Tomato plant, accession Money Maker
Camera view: horizontal (90 deg, fisheye); turntable rotation: 270 degrees
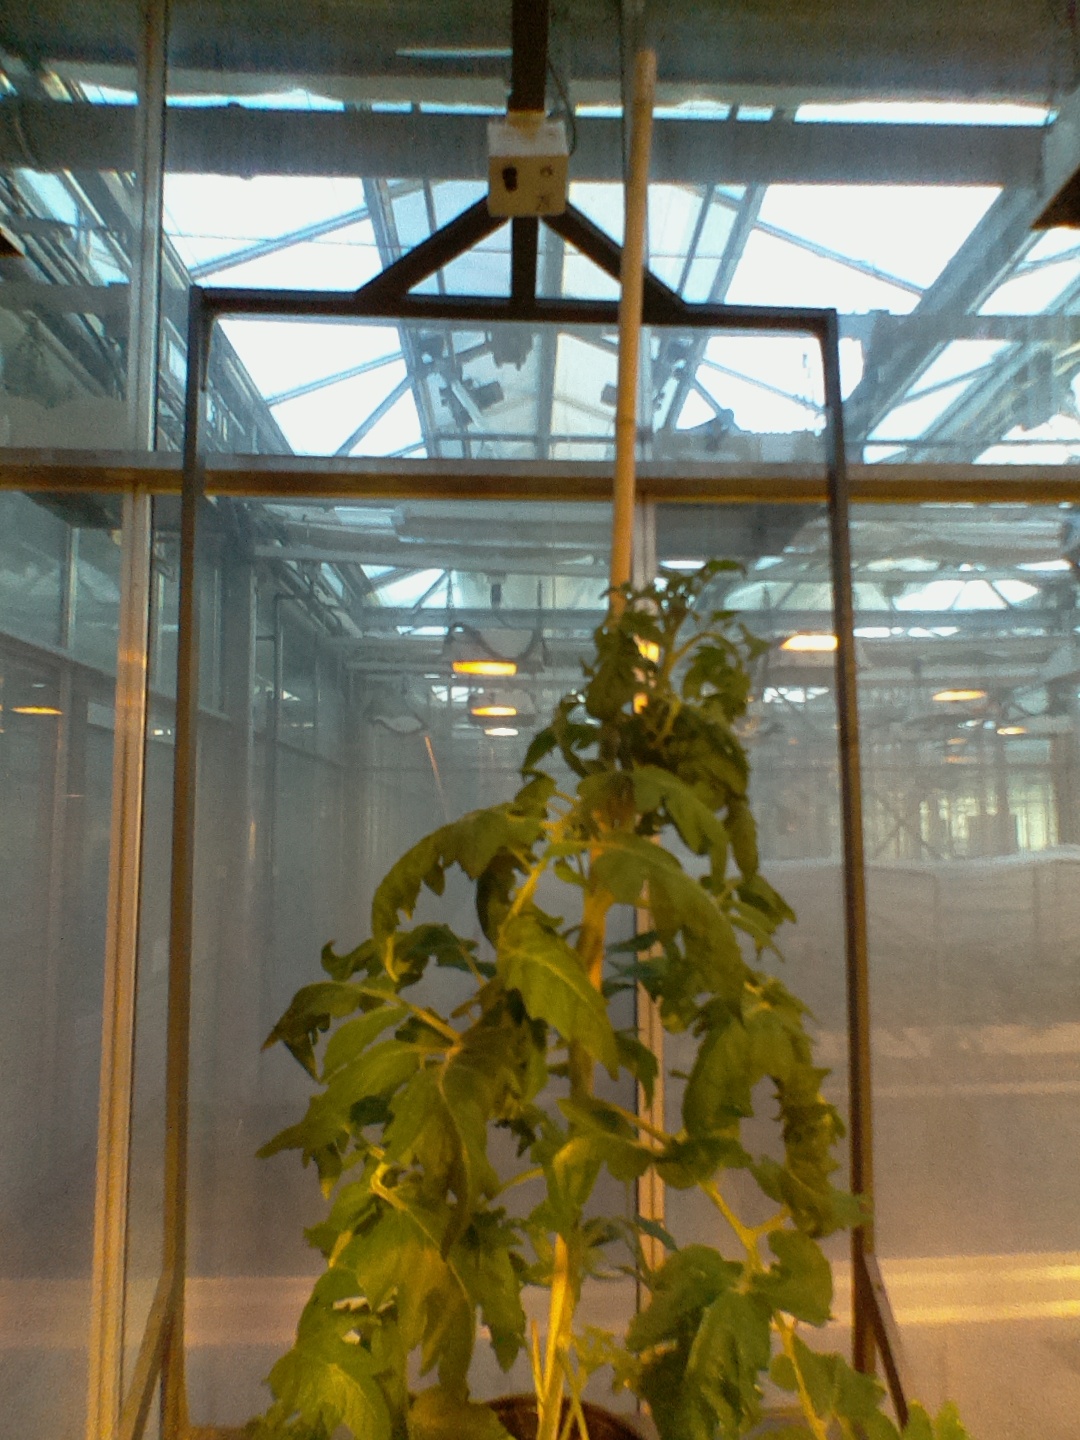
BBCH growth stage 61: 10%-20% of flowers open